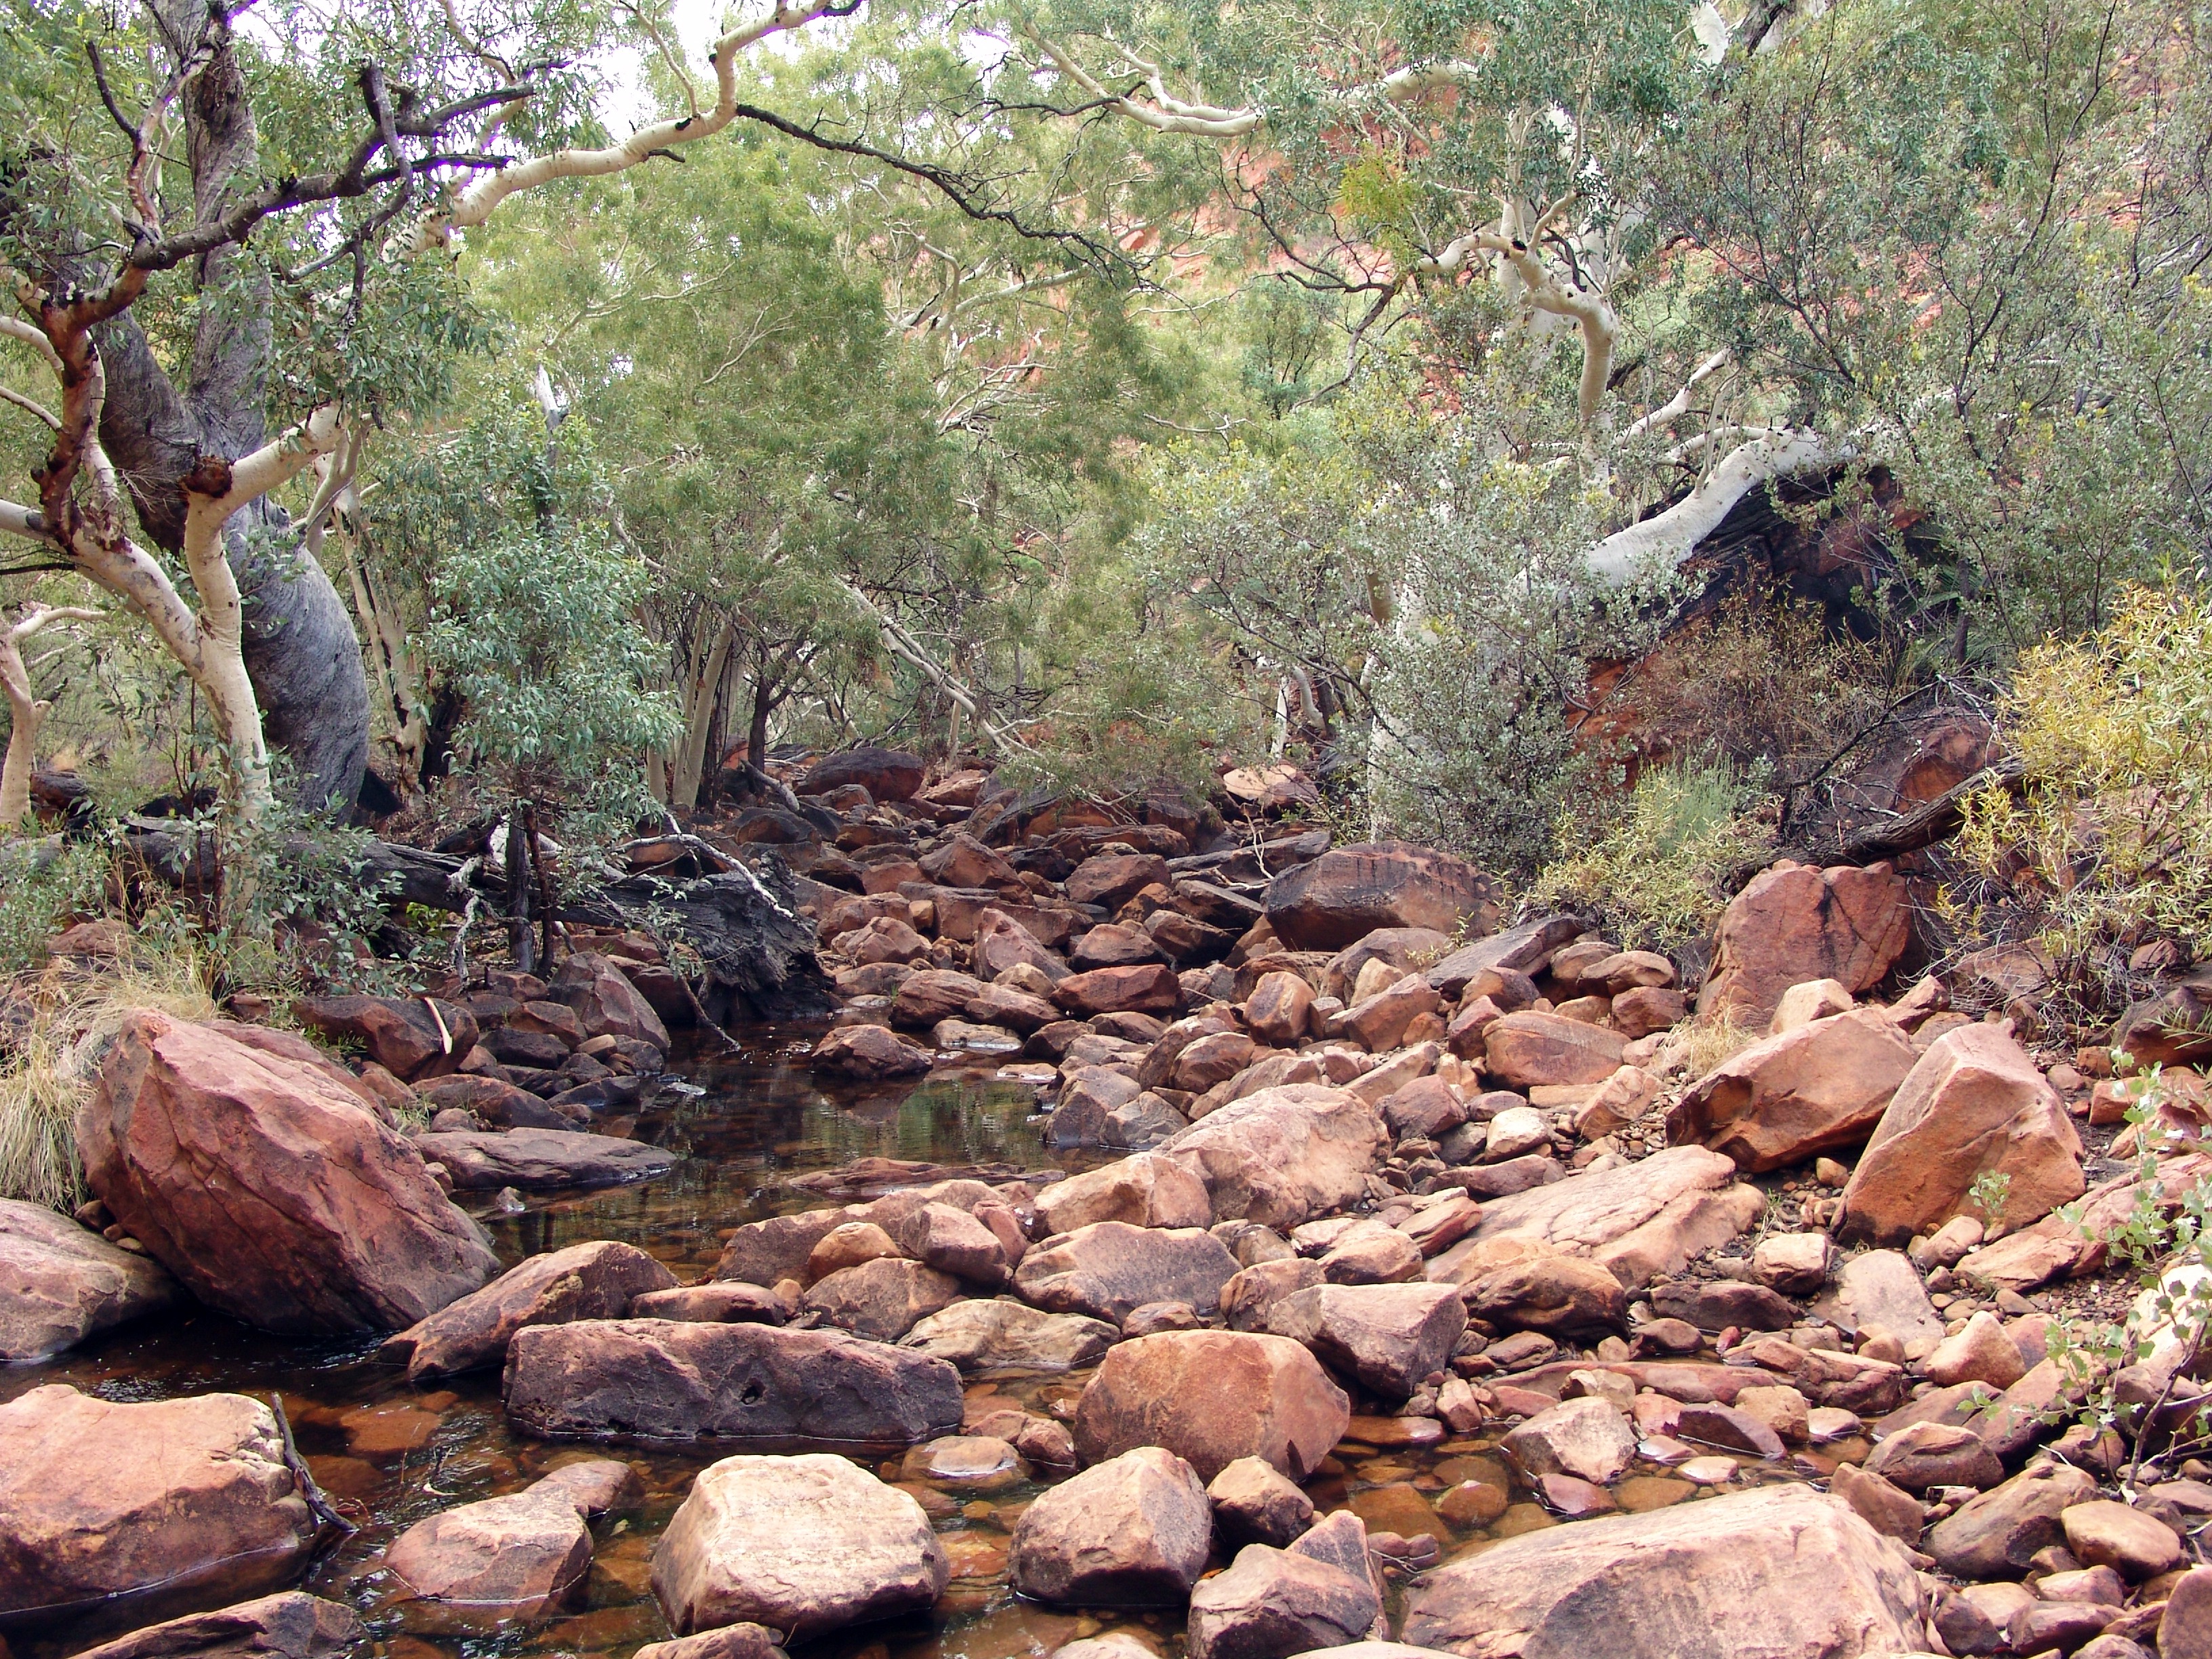
tree, forest, path, rock, wilderness, trail, pond, wildlife, stream, jungle, australia, stones, boulder, woodland, away, ecosystem, difficult, riverbed, steinig, natural environment